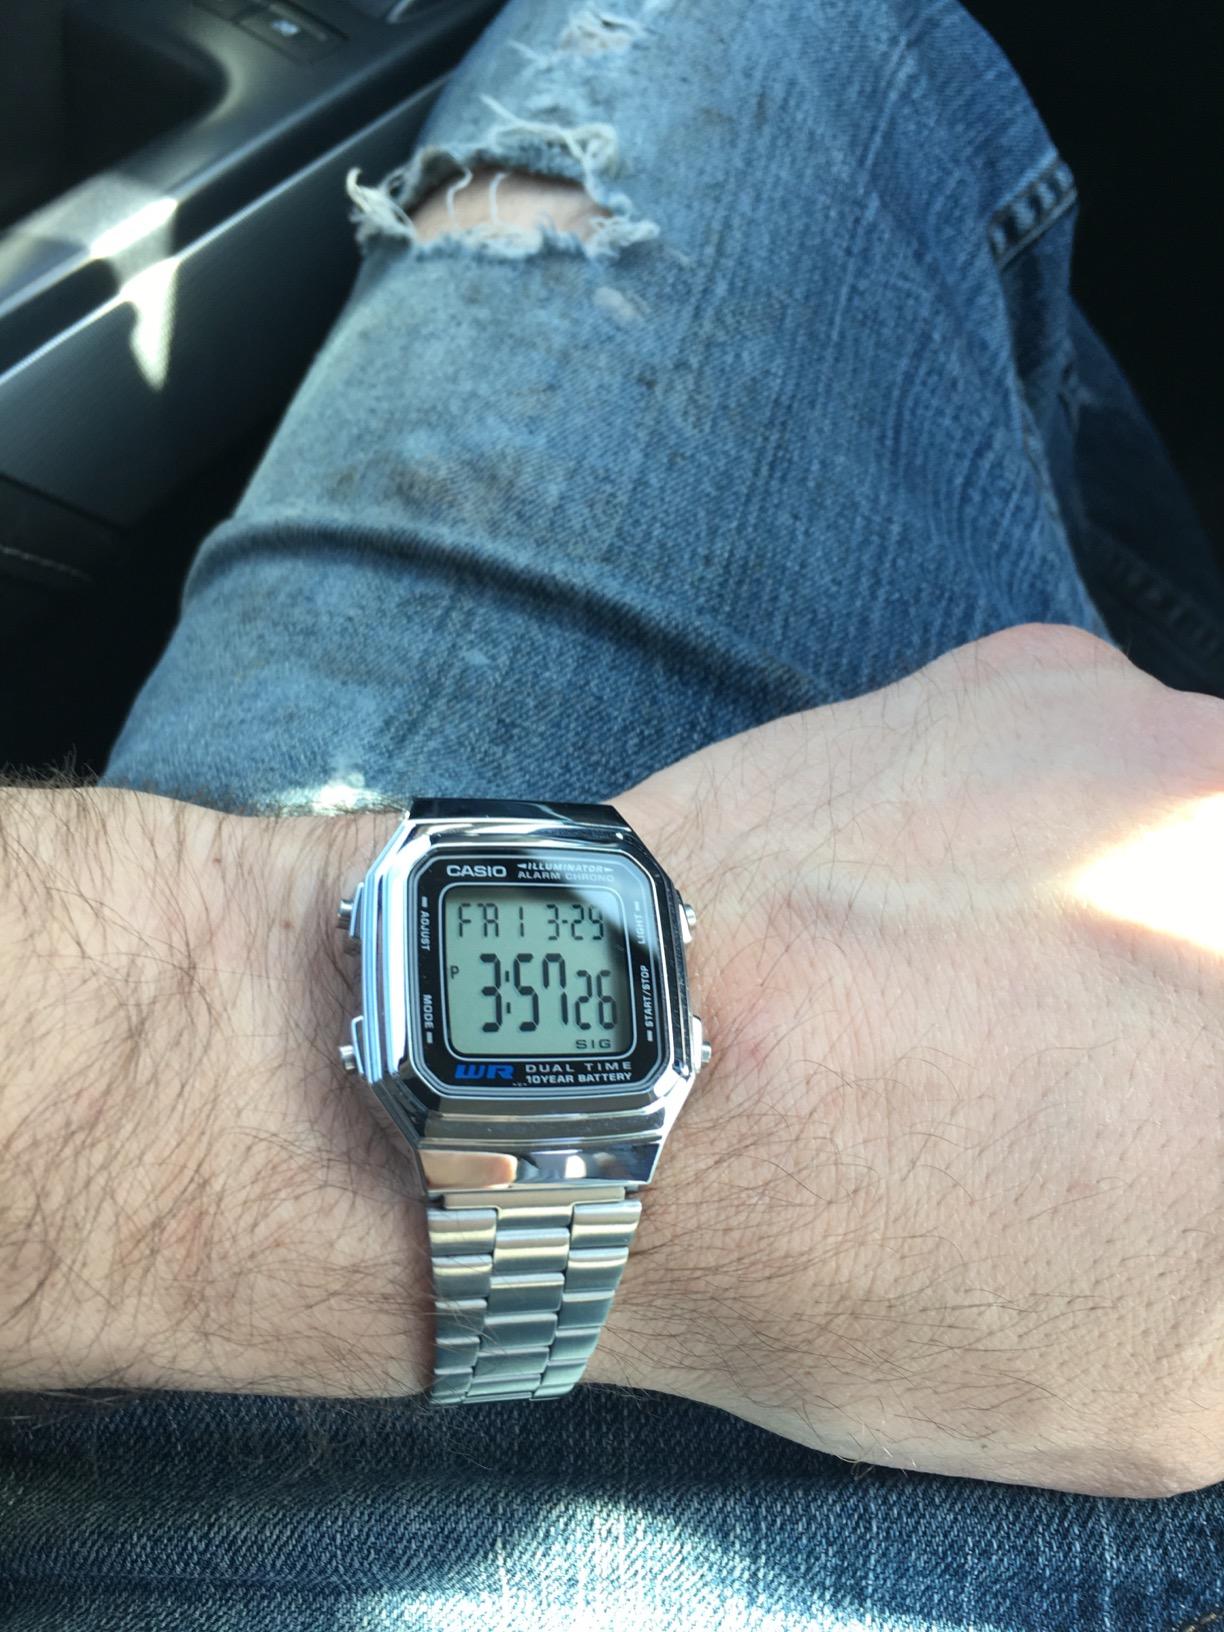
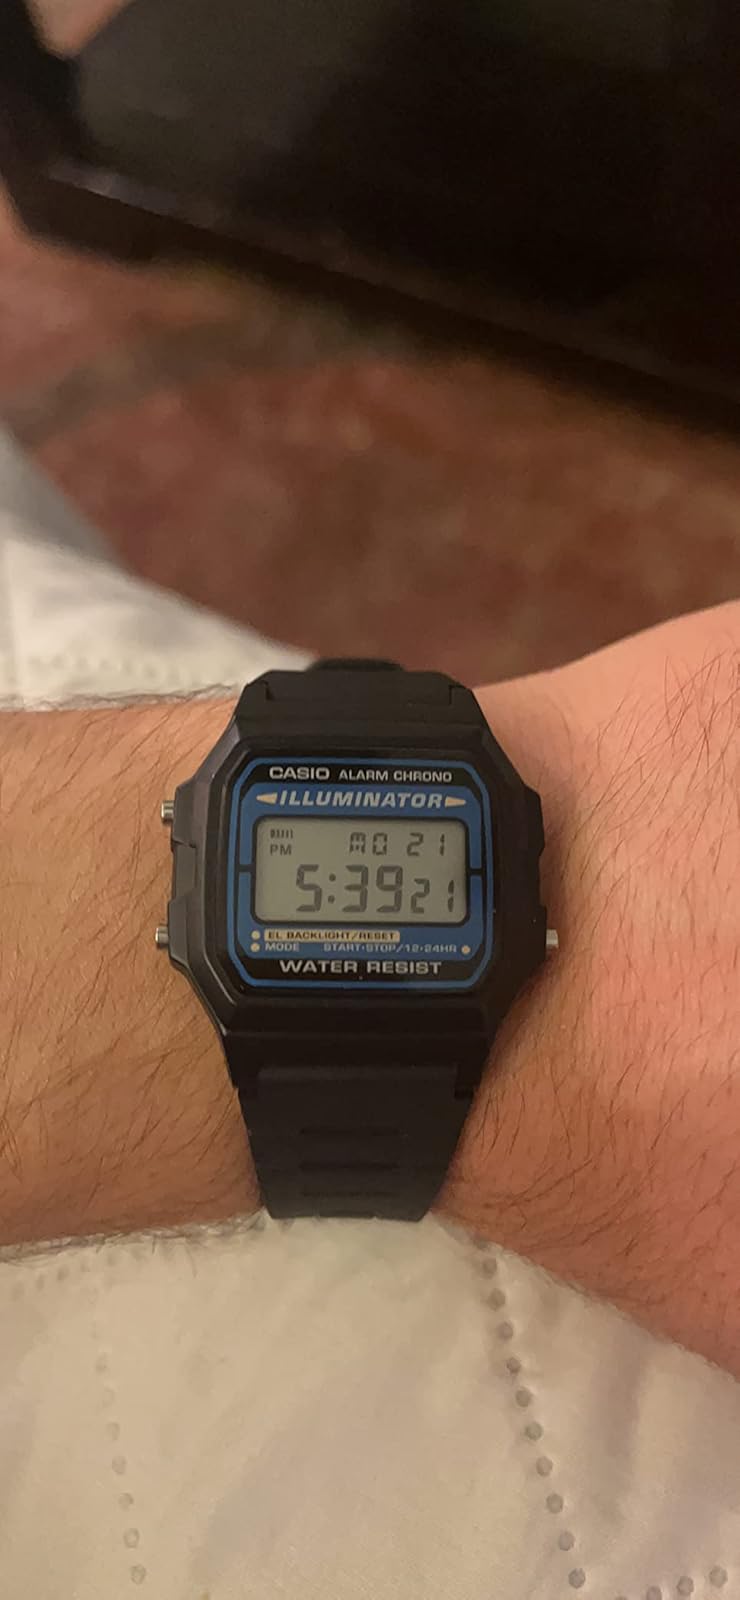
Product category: accessories_watch
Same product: no